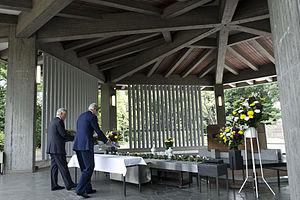
Le cimetière national de Chidorigafuchi est un cimetière laïc japonais situé près du palais impérial et du sanctuaire Yasukuni à Chiyoda, à Tokyo. Inauguré en mars 1959, il est dédié aux soldats inconnus, morts hors du territoire national.